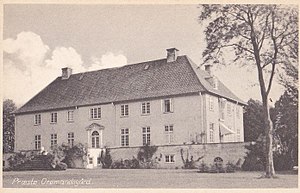
Oremandsgård
Oremandsgaard er en gammel hovedgård, som nævnes første gang i 1356. Gården ligger i Allerslev Sogn i Vordingborg Kommune. Den nuværende hovedbygning er opført i 1933 ved Mogens Clemmensen